Grevillea mucronulata

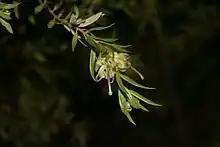
A narrow leaved variant from Thirlmere Lakes National Park

Grevillea mucronulata, also known as green spider flower or green grevillea, is a species of flowering plant of the family Proteaceae and is endemic to New South Wales in Australia. Described by Robert Brown in 1810, it is found in open sclerophyll forest or woodland around the Sydney region and New South Wales south coast. It grows as a small bush to high and wide, with variable foliage and greenish flowers that appear over the cooler months from May to October. The flowers are attractive to birds.